American Flyer

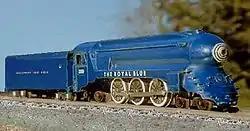
American Flyer S-gauge model from the early 1950s of the B&O 4-6-2 "Pacific" steam locomotive, as streamlined in 1937 by Otto Kuhler for the "Royal Blue" train.

American Flyer is a brand of toy train and model railroad, originally manufactured in the United States.